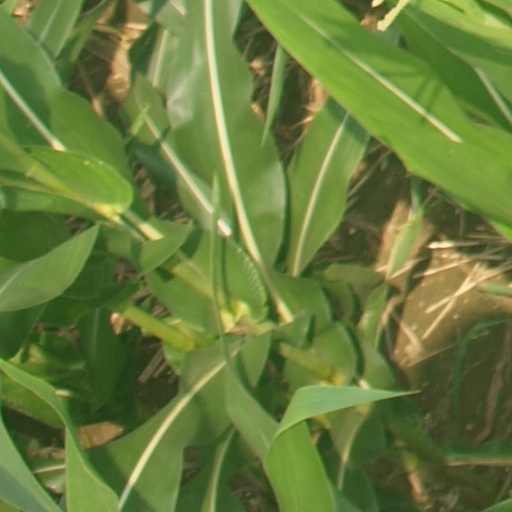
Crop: maize; corn